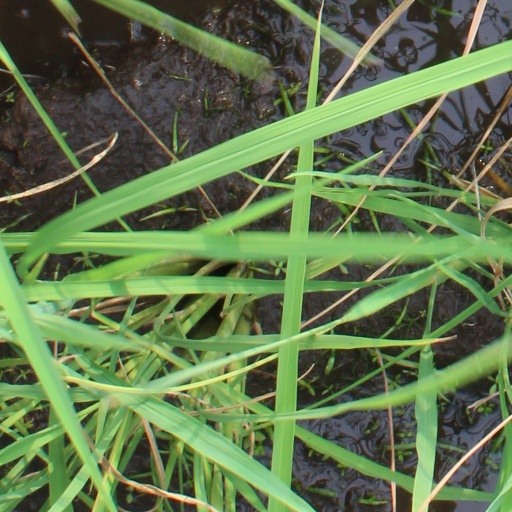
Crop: rice